Indian Air Force

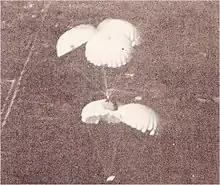
Relief supplies dropped by the IAF over Jaffna during Operation Poomalai

Following the inability to negotiate an end to the Sri Lankan Civil War, and to provide humanitarian aid through an unarmed convoy of ships, the Indian Government decided to carry out an airdrop of the humanitarian supplies on the evening of 4 June 1987 designated Operation Poomalai (Tamil: Garland) or Eagle Mission 4. Five An-32s escorted by four Mirage 2000 of 7 Sqn AF, 'The Battleaxes', carried out the supply drop which faced no opposition from the Sri Lankan Armed Forces. Another Mirage 2000 orbited 150 km away, acting as an airborne relay of messages to the entire fleet since they would be outside radio range once they descended to low levels. The Mirage 2000 escort formation was led by Wg Cdr Ajit Bhavnani, with Sqn Ldrs Bakshi, NA Moitra and JS Panesar as his team members and Sqn Ldr KG Bewoor as the relay pilot. Sri Lanka accused India of "blatant violation of sovereignty". India insisted that it was acting only on humanitarian grounds.